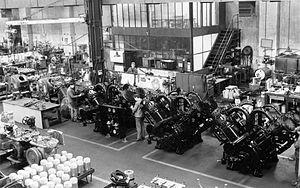
photo quiri
Axima Réfrigération France est une entreprise spécialisée dans les techniques de réfrigération, de climatisation et de restauration collective.